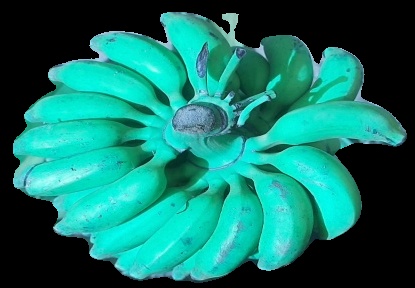
Variety: elakki-bale
Grade: grade3